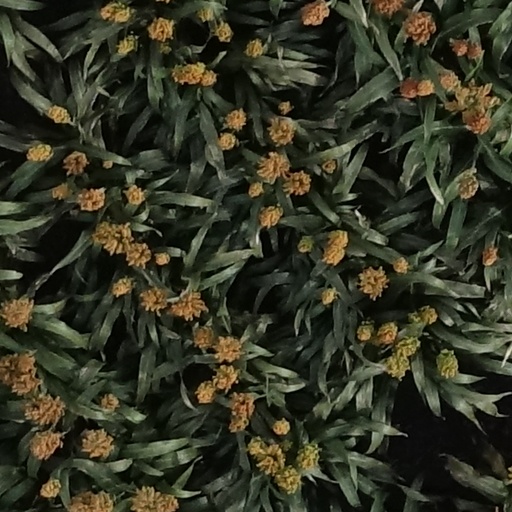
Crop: sorghum